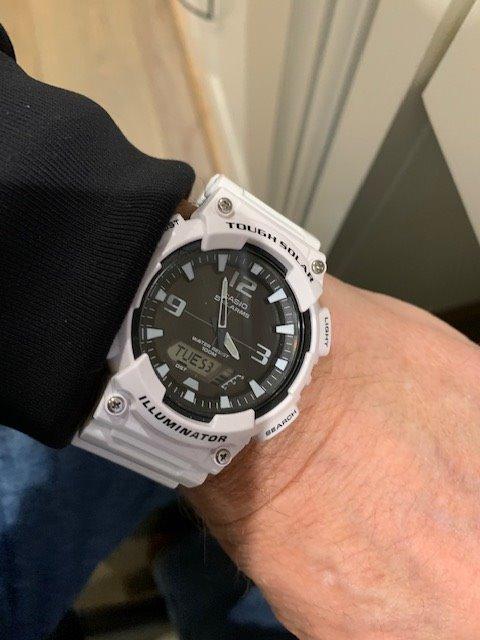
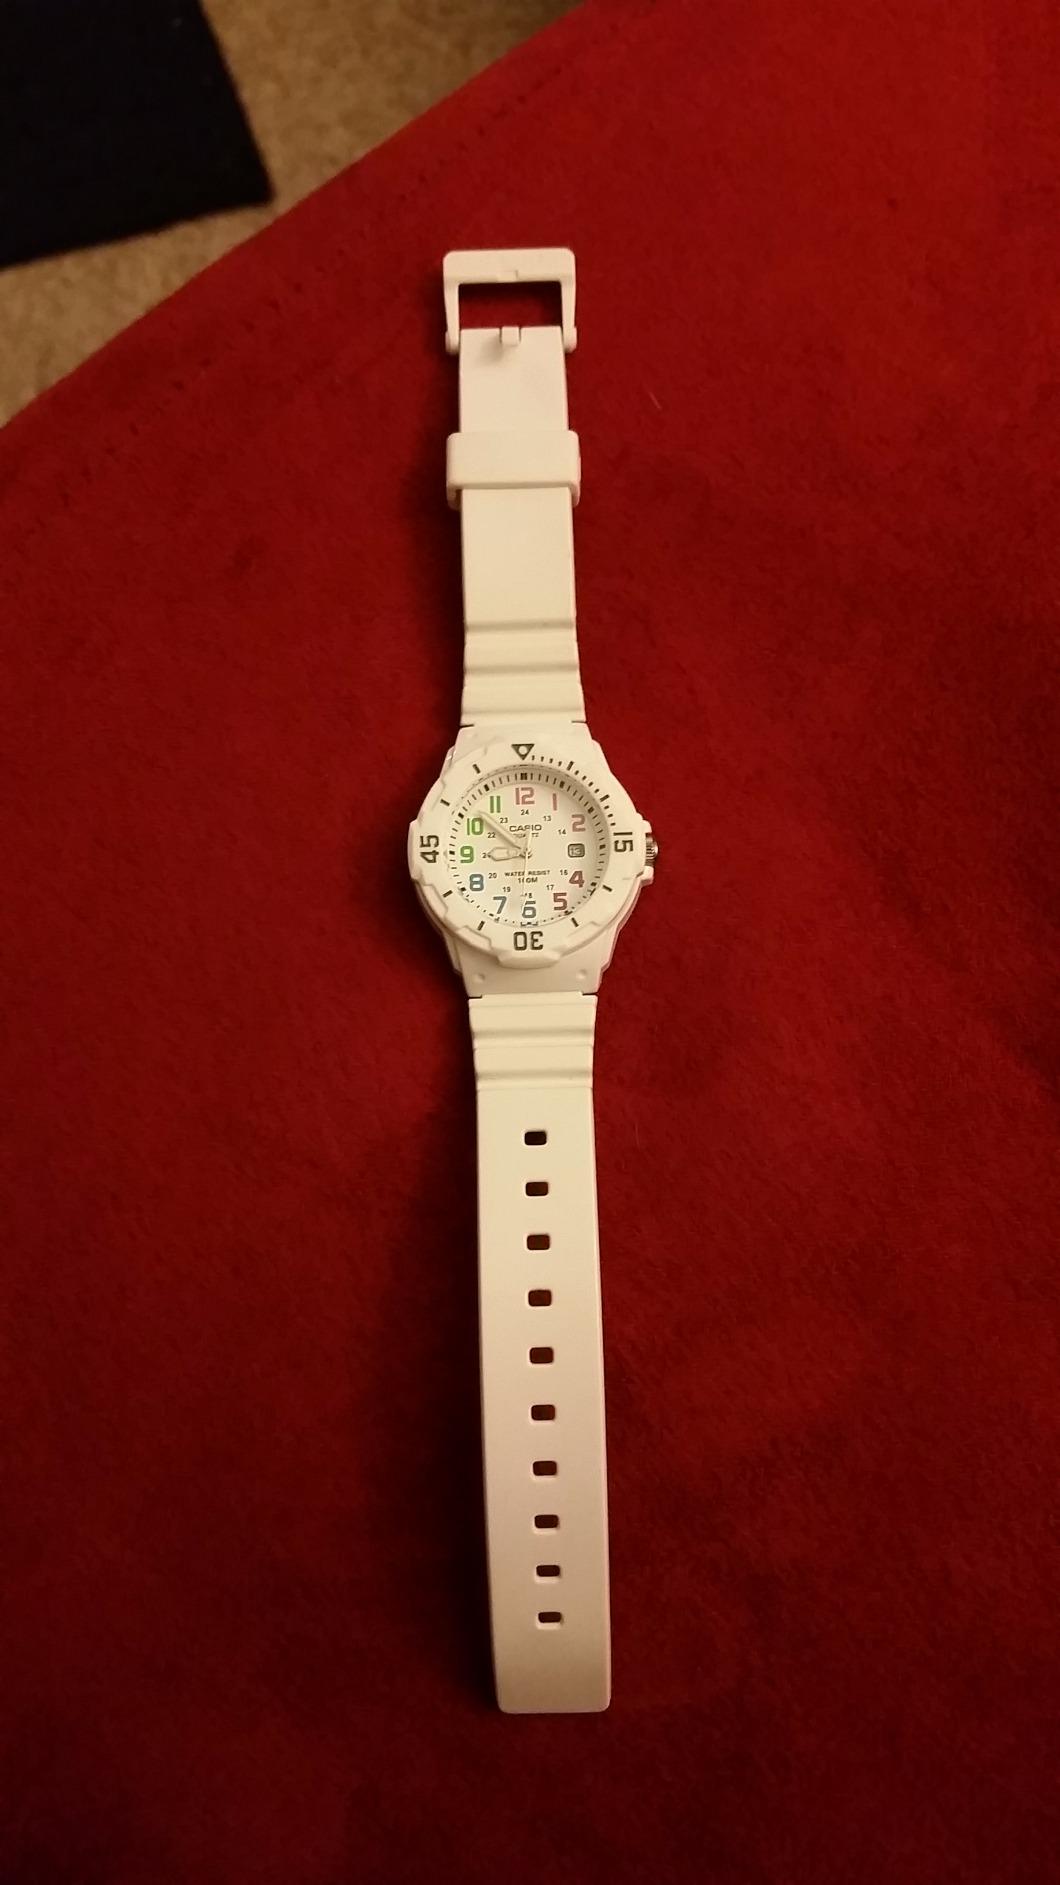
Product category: accessories_watch
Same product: no